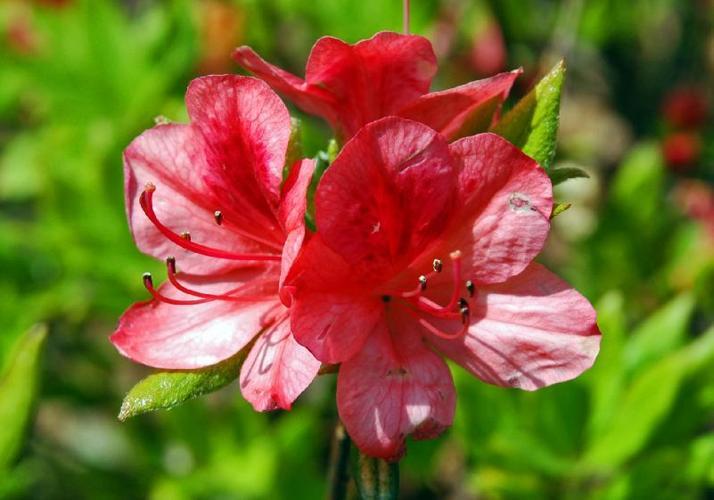
Label: azalea